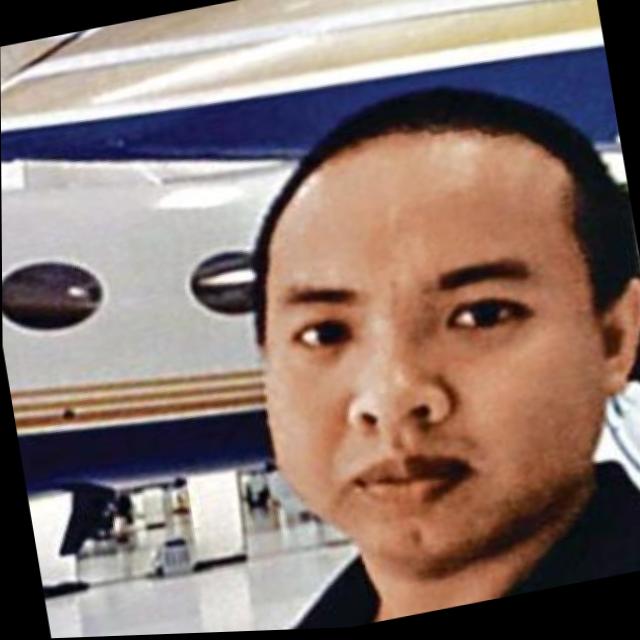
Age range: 21-44